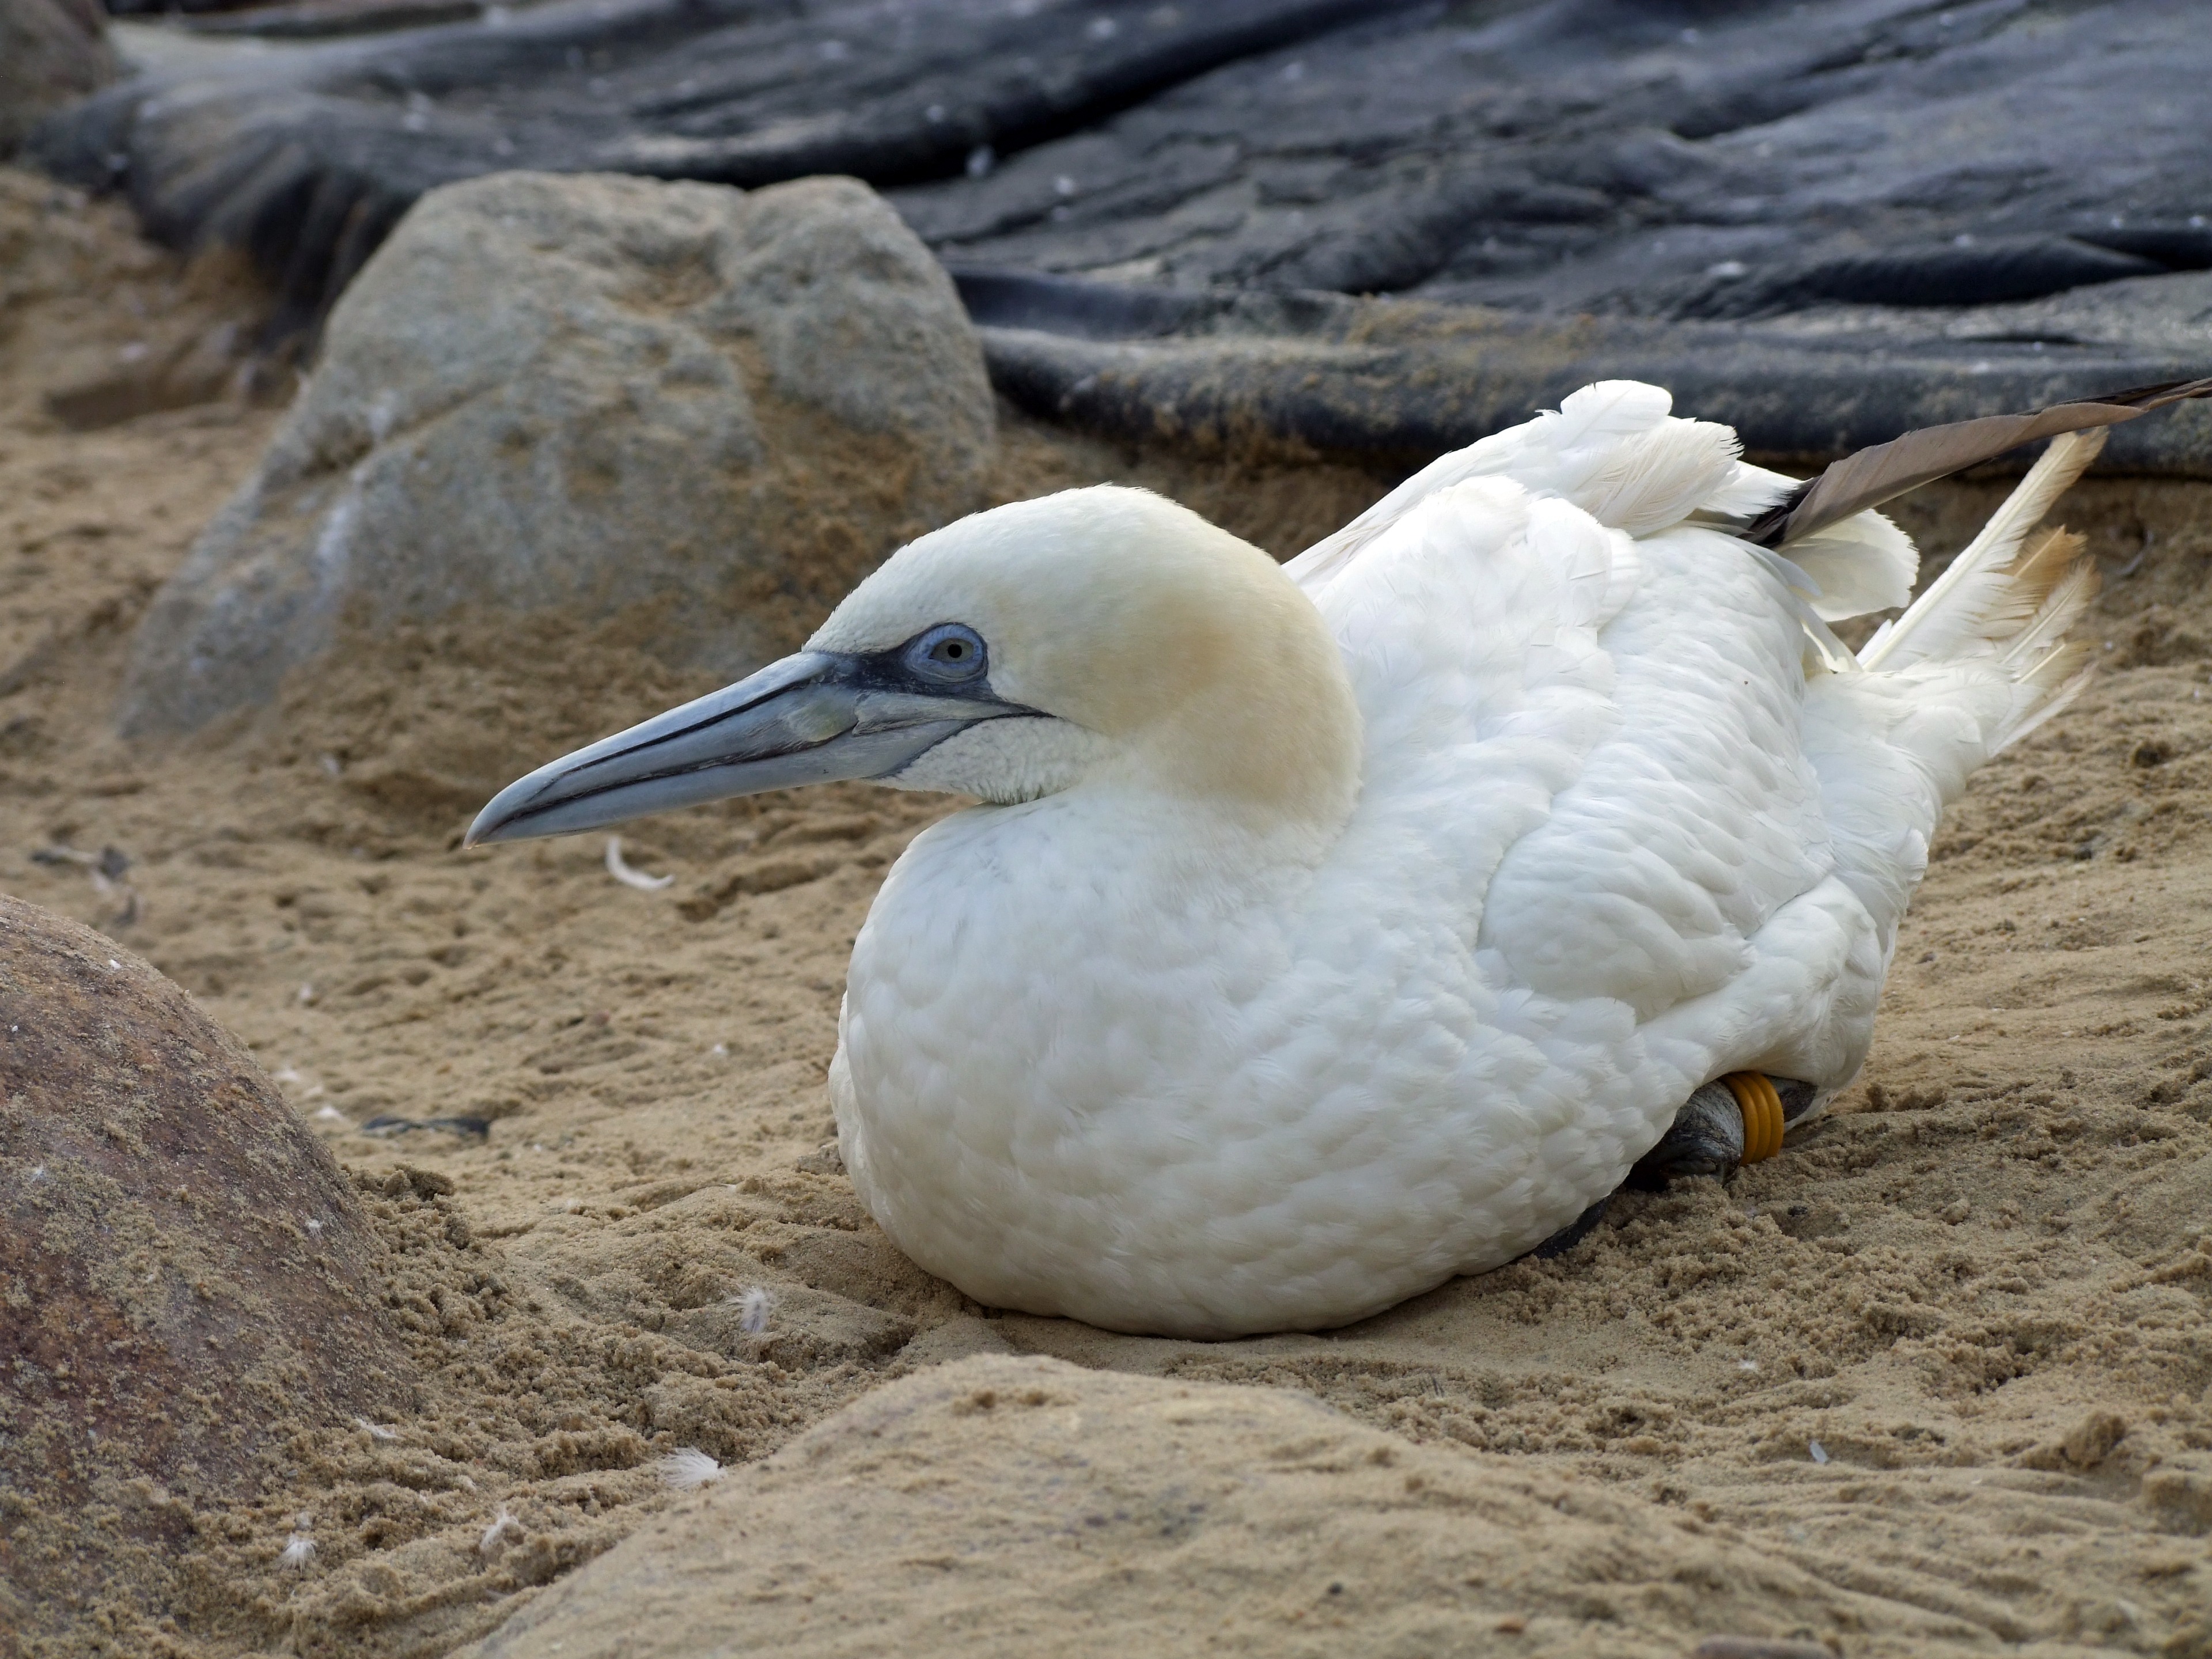
bird, wing, white, animal, seabird, fly, wildlife, beak, feather, fauna, sea bird, boobies, vertebrate, creature, water bird, animal world, gannet, suliformes, northern gannet morus bassana